Ingetraut Dahlberg

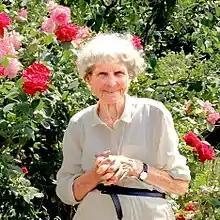
Ingetraut Dahlberg in her garden

Ingetraut Dahlberg (20 February 1927 – 24 October 2017) was a German information scientist and philosopher who developed the universal Information Coding Classification covering some 6,500 subject fields. Her career spanned various roles in research, teaching, editing, and publishing. Dahlberg founded the journal "International Classification" (now "Knowledge Organization") as well as both the scientific Society for Classification and International Society for Knowledge Organization.